Confederate Memorial (Arlington National Cemetery)

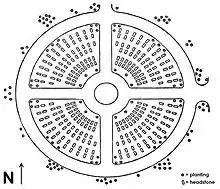
The 1903 layout of the burials in the Confederate section.

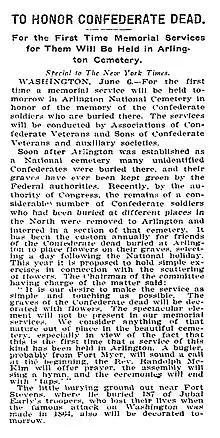
"To Honor Confederate Dead; For the First Time Memorial Services for Them Will Be Held in Arlington Cemetery" — "The New York Times", June 6, 1903

After the process of informing families ended, reburials began in April 1901 and were completed the following October. It is unclear how many Confederate dead were disinterred and reburied in the new Confederate section. In 1912, the House Committee on Appropriations observed that legal authority existed for interment of 264 Confederate soldiers—128 of which came from the Soldiers' Home National Cemetery and 136 of which came from Arlington National Cemetery. More modern sources provide different numbers, however. One historian says just 128 bodies were reinterred, although the majority of sources say 264 or 267 bodies were reburied. Other sources pin the number of reinterments at 265, 409, 482, and 500 bodies. Discrepancies may be attributable to a law, the Act of August 24, 1912 (37 Stat. 440), which permitted any Confederate veteran living in or near Washington, D.C., to be buried in the Confederate section at Arlington.